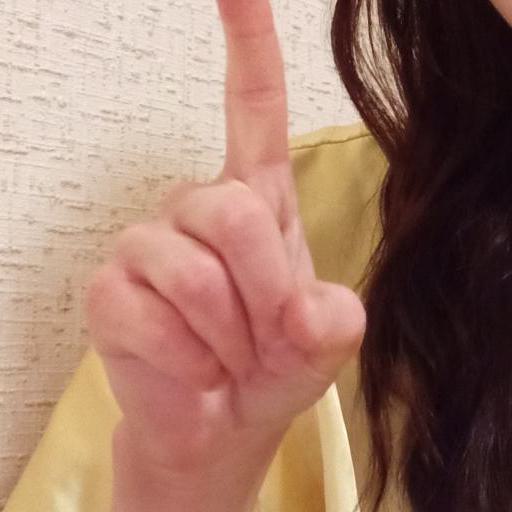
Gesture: one